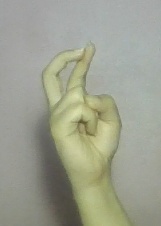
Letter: zay